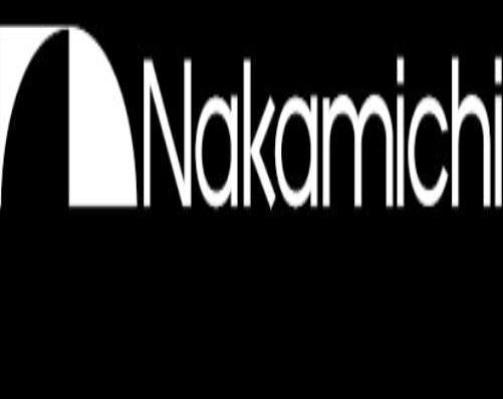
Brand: nakamichi-1
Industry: Necessities